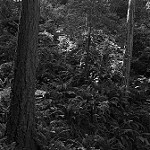
Label: B & W